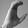
ASL letter: C